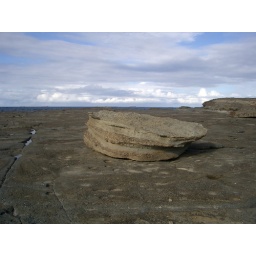
Norah Head rocks and coast line, near Budgewoi, NSW Central Coast